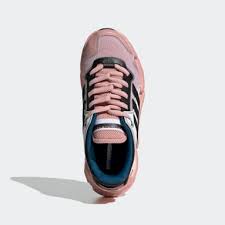
Label: Sneaker